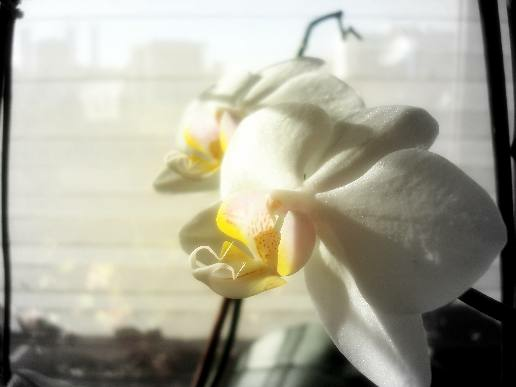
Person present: No